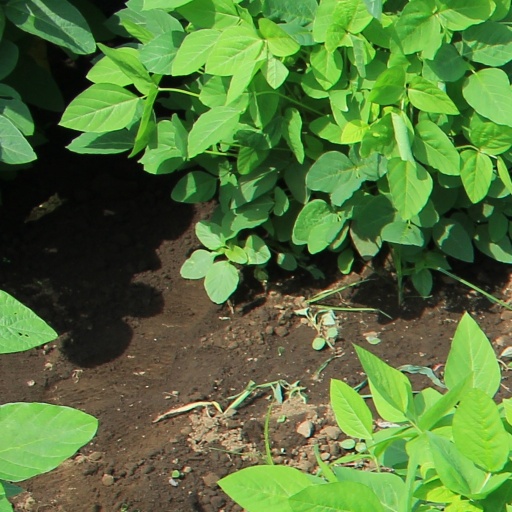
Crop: soybean